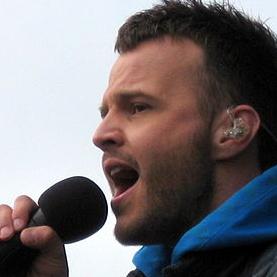
Age: 31